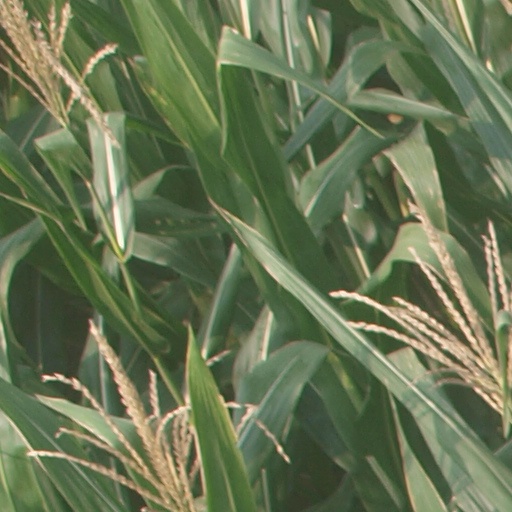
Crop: maize; corn